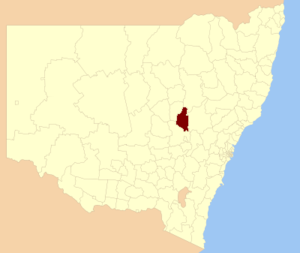
Le conseil de Wellington est une zone d'administration locale dans le centre de la Nouvelle-Galles du Sud en Australie.